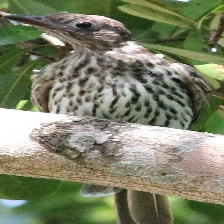
Species: AUSTRALASIAN FIGBIRD
Scientific name: SPHECOTHERES VIEILLOTI